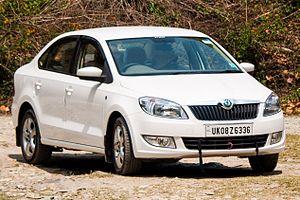
La Škoda Rapid est une automobile produite par Škoda Auto depuis 2011. Il s'agit de la troisième utilisation du nom "Rapid" depuis 1935. Réservée au marché indien, c'est une cousine de la Volkswagen Vento vendue en Inde depuis 2011, déclinée uniquement en berline 4 portes. Ce modèle est basé sur la Fabia II.